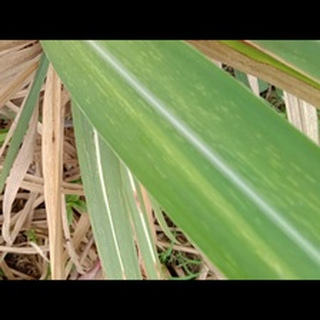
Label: sugarcane_mosaic